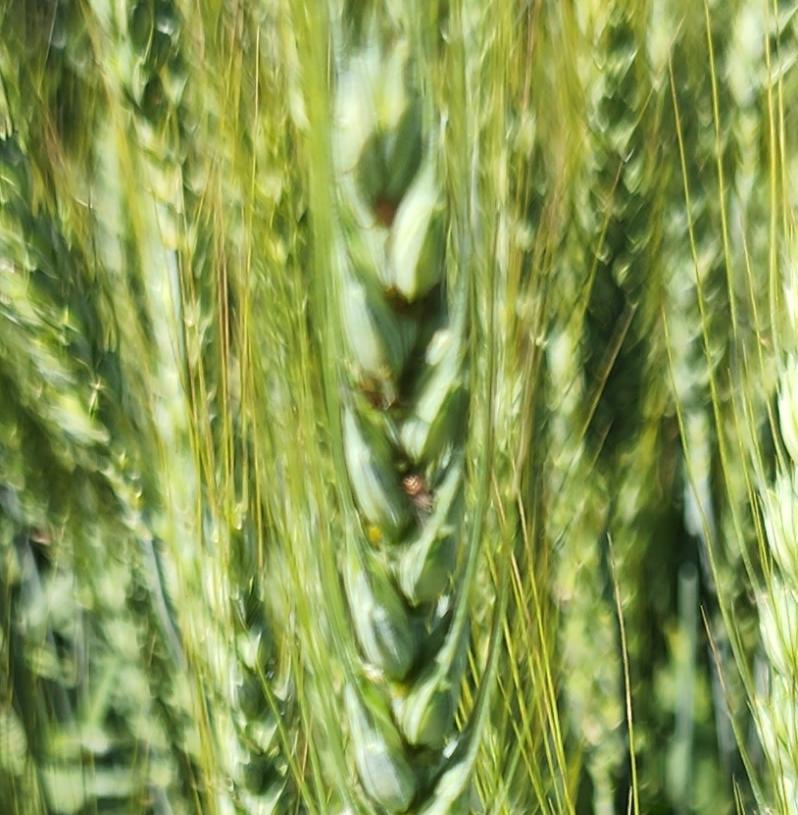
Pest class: english_grain_aphid